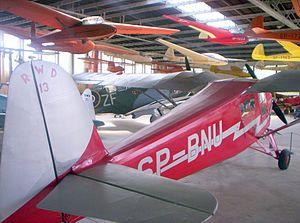
Le musée de l’Aviation polonaise de Cracovie est le plus important musée aéronautique de Pologne. Il occupe une partie de l'ancien aéroport du Kraków-Rakowice-Czyżyny, au nord-est de Cracovie. Il a ouvert en 1964, un an après la fermeture de l'aéroport.
Le RWD-13 était un avion de tourisme polonais monoplan à trois places et aile haute, conçu en 1935 par l'équipe RWD. Il fut le plus gros succès commercial de cette société.